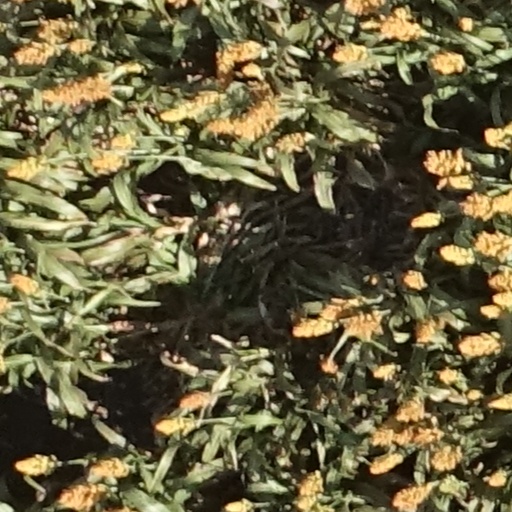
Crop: sorghum